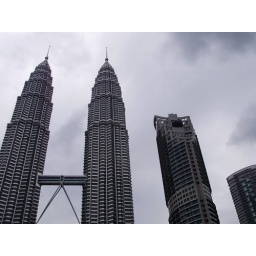
Twin towers and another close by building or two :)